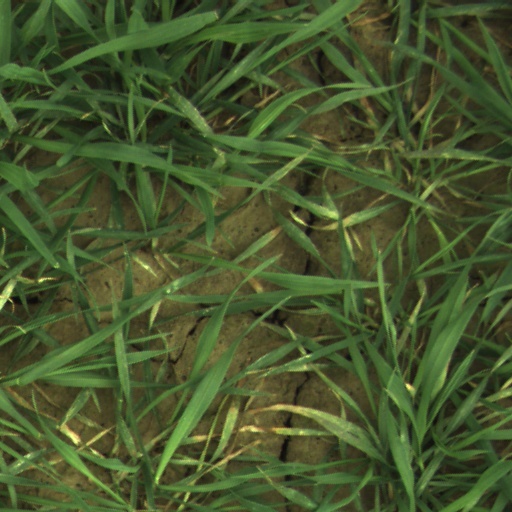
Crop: wheat